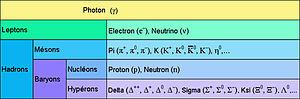
Une particule subatomique est un composant de la matière. Elle a une taille inférieure à celle d'un atome. On distingue les particules élémentaires des particules composites. La branche de la physique qui les étudie est appelée la physique des particules.